Red Bull Racing

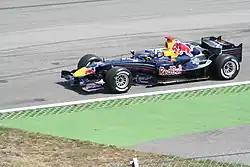
Coulthard driving the RB2 at the 2006 German Grand Prix

On 8 November 2005, Red Bull Racing hired Adrian Newey, the highly successful McLaren technical director, as well as Rob Marshall.